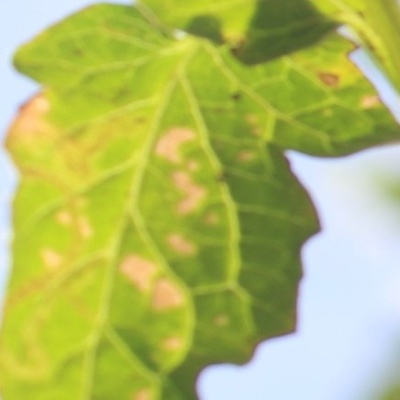
Crop: Tomato
Condition: septoria leaf spot